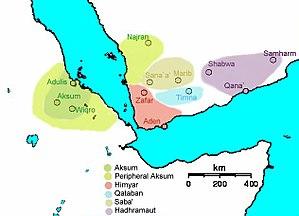
Abraha, Abraha al-Habasîy ou Abraha al-Achram est un général Abyssin qui a conquis l'Arabie du Sud pour le compte du royaume d'Aksoum au VIᵉ siècle. Nommé vice-roi, il prend ensuite son indépendance et s'autoproclame roi de l'Himyar.
Himyar est un royaume antique d'Arabie du Sud qui connut son apogée au début du Iᵉʳ siècle en constituant un Empire qui contrôlait une grande partie de l'Arabie méridionale. Ses habitants sont appelés Himyarites ou parfois Homérites.
L'Arabie préislamique désigne la péninsule arabique avant le VIIᵉ siècle, soit avant l'apparition de l'islam, incluant la préhistoire et l'histoire de cette région. Dans l'Antiquité, à l'époque de l'Empire romain, les auteurs gréco-latins divisent l'Arabie en trois régions distinctes : l'« Arabie Heureuse », au Sud, qui correspond au Yémen actuel ; l'Arabie centrale, peuplée de nomades et de sédentaires et qui vivent dans l'orbite de l'Arabie Heureuse ; et l'Arabie pétrée, sous influence des Empires byzantin et perse.
Cet article décrit l'histoire du Yémen.
Le royaume d'Aksoum ou Empire aksoumite était un important État de la Corne de l'Afrique localisé au nord de l'Éthiopie, de Djibouti et dans l'actuelle Érythrée. Il s'est développé autour de la ville d'Aksoum à partir du IVᵉ siècle av. J.-C., pour atteindre son apogée du Iᵉʳ au VIᵉ siècle. Situé au carrefour des routes commerciales entre l'Inde et la Méditerranée, le royaume d'Aksoum est devenu un acteur majeur du commerce entre l'Empire romain et l'Inde ancienne. Les dirigeants axoumites ont facilité le commerce en frappant leur propre monnaie à partir du IIIᵉ siècle, et ont établi leur hégémonie sur le royaume de Koush en déclin. L'Empire aksoumite est également entré dans la politique des États de la péninsule arabique et a finalement étendu son règne sur l'Arabie du sud après la conquête de l'Himyar sous le règne d'Ella Asbeha. À son apogée, le royaume d'Aksoum s'étendait sur la plus grande part de l'Érythrée actuelle, le nord de l'Éthiopie, Djibouti, la Somalie, une partie du Soudan, de l'Égypte et de l'Arabie du Sud et était décrit par le prophète persan Mani comme l'une des quatre grandes puissances de son époque, aux côtés de la Perse, de Rome et de la Chine.
Le royaume de Saba ou de Shéba est un royaume d'Arabie du Sud, aujourd'hui correspondant au Yémen, au nord de l'Éthiopie et dans l'actuelle Érythrée. Ce royaume, évoqué par la Bible et le Coran, a bel et bien existé, mais il est difficile de séparer le mythe de l'histoire.
Le Qataban est un royaume antique d'Arabie du Sud, centré autour de Timna.